London Borough of Newham

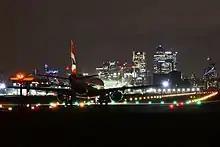
London City Airport is in Newham

See "List of districts in the London Borough of Newham" for the full list, including neighbourhoods or localities which form part of the areas listed below.